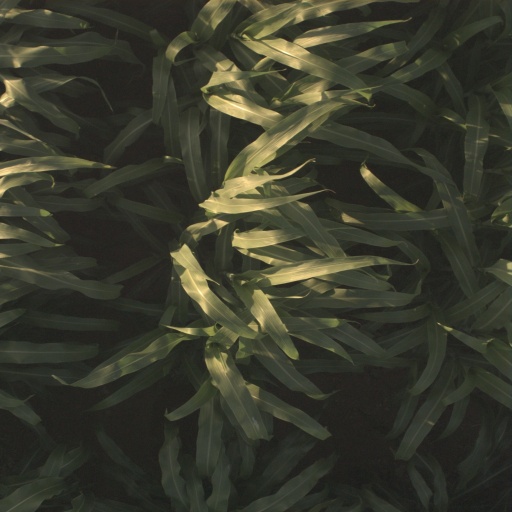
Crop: sorghum